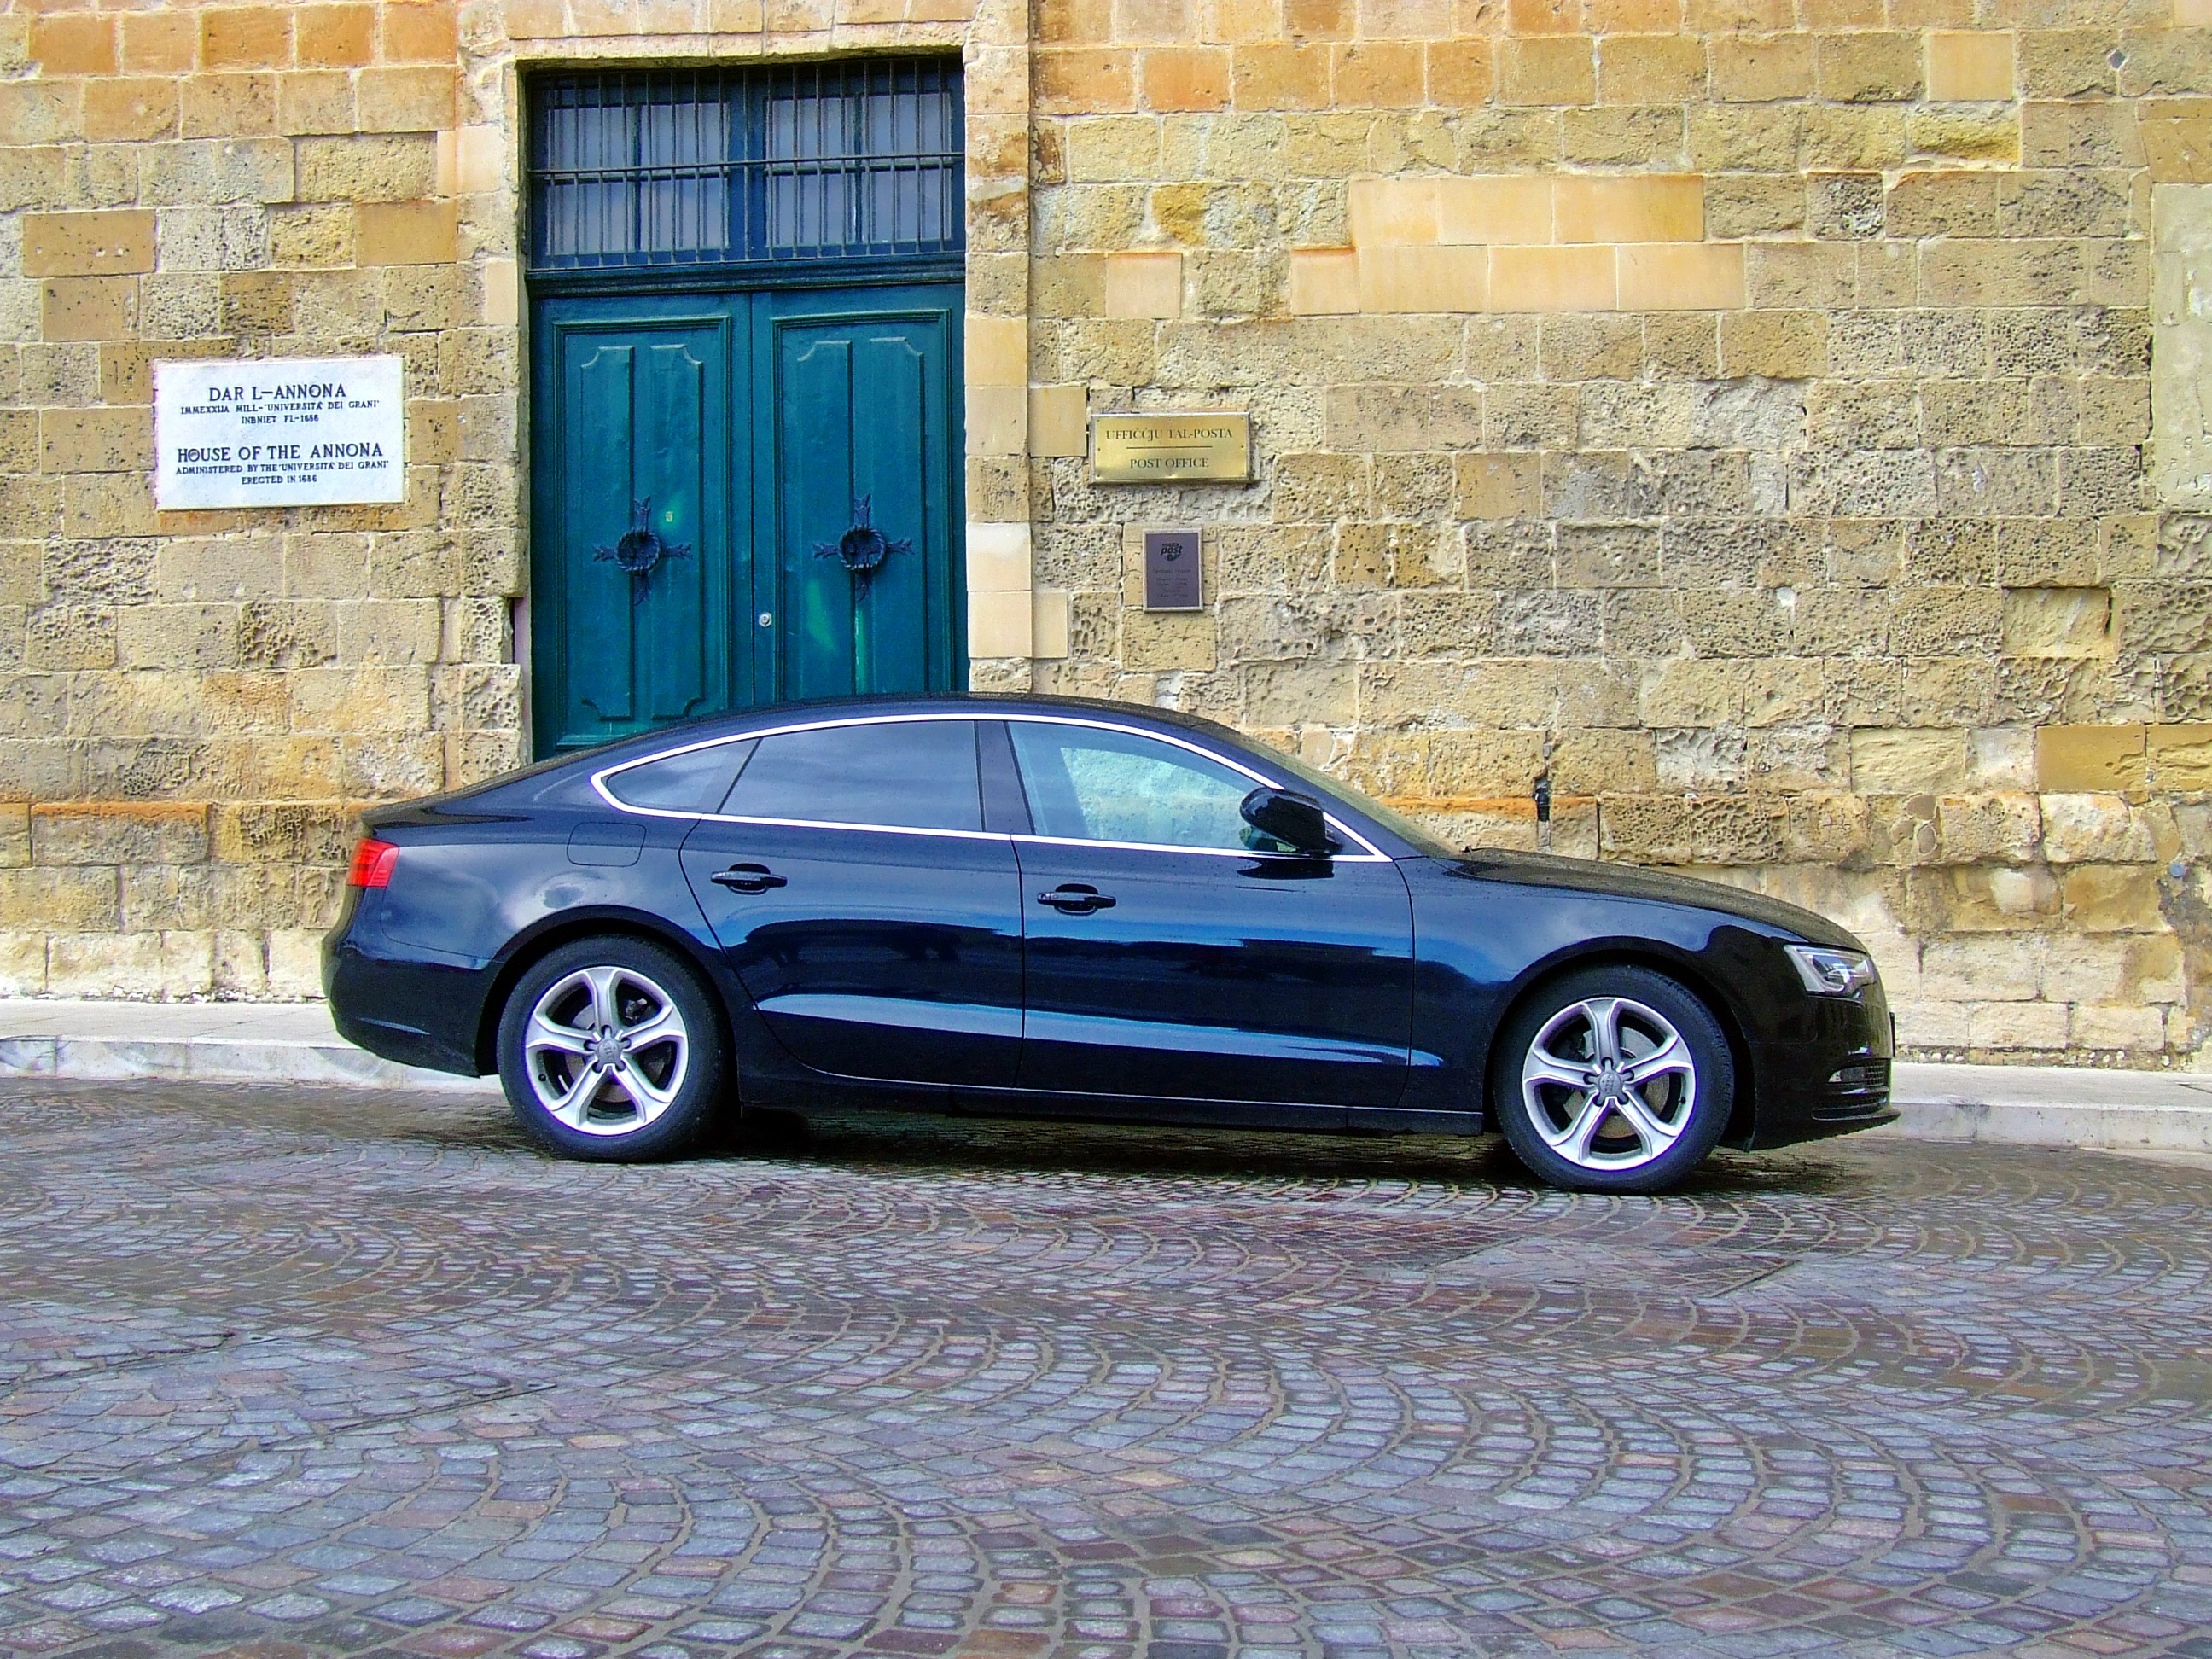
technology, car, wheel, automobile, transportation, vehicle, drive, corporate, auto, business, stone wall, speed, modern, automotive, motivation, brand, power, dream, engineering, design, performance, motor, sedan, style, audi, german, limousine, executive, success, aspiration, powerful, achievement, luxury car, old and new, new and old, land vehicle, ambition, black car, german car, old new, audi a5, automobile make, automotive exterior, compact car, luxury vehicle, family car, executive car, chauffeur, aspire, new old